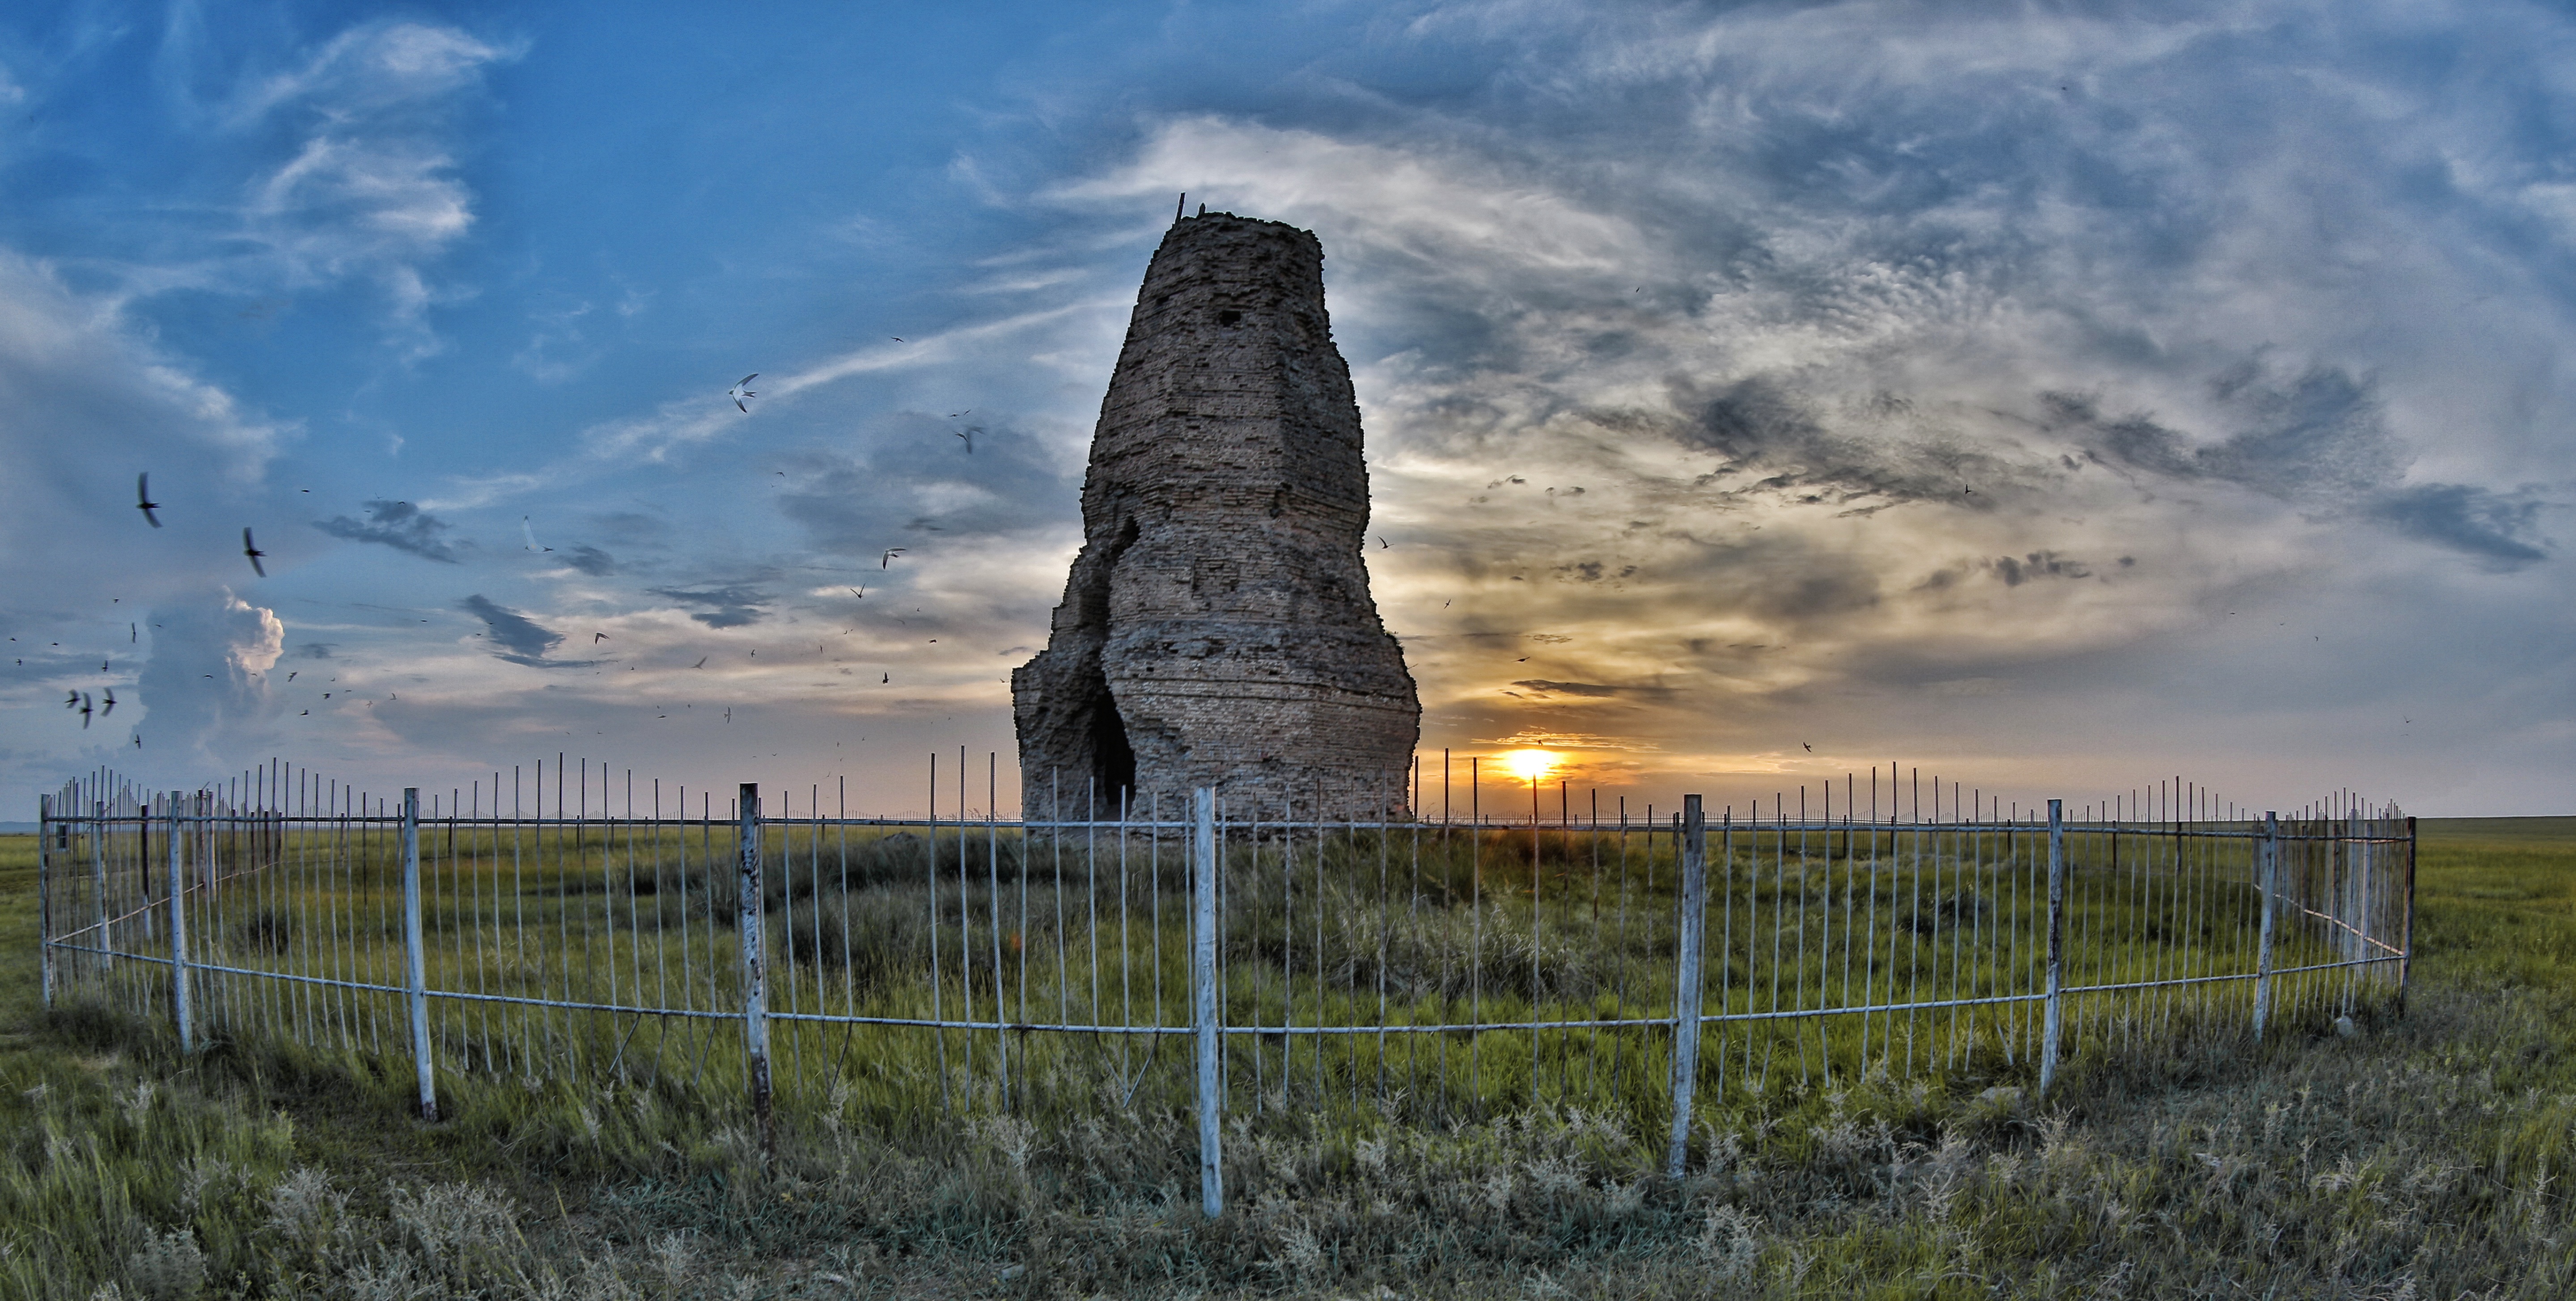
landscape, sea, rock, cloud, sky, sunset, morning, wind, monument, reflection, tower, landmark, ruins, mongolia, plains, rural area, outdoor structure, a step, kherlen bars ruins, about 1000 years ago